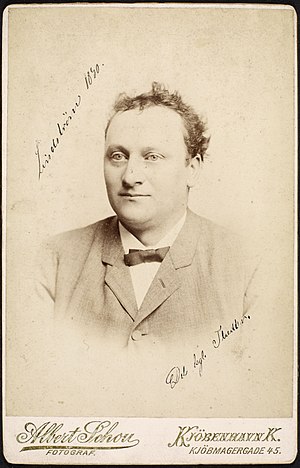
Viggo Lindstrøm
Viggo Lindstrøm var en dansk skuespiller og teaterdirektør, grundlagde Det Ny Teater i København. Han var gift med skuespiller Vera Lindstrøm.